History of macroeconomic thought

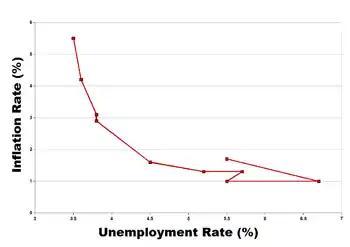
The US economy in the 1960s followed the Phillips curve, a correlation between inflation and unemployment.

Keynes did not lay out an explicit theory of price level. Early Keynesian models assumed wage and other price levels were fixed. These assumptions caused little concern in the 1950s when inflation was stable, but by the mid-1960s inflation increased and became an issue for macroeconomic models. In 1958 A.W. Phillips set the basis for a price level theory when he made the empirical observation that inflation and unemployment seemed to be inversely related. In 1960 Richard Lipsey provided the first theoretical explanation of this correlation. Generally Keynesian explanations of the curve held that excess demand drove high inflation and low unemployment while an output gap raised unemployment and depressed prices. In the late 1960s and early 1970s, the Phillips curve faced attacks on both empirical and theoretical fronts. The presumed trade-off between output and inflation represented by the curve was the weakest part of the Keynesian system.